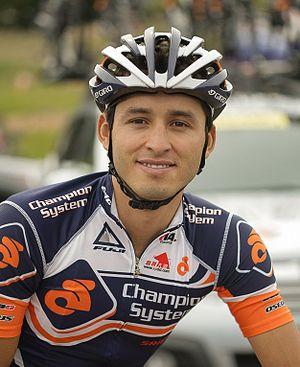
Gregory Juel Brenes Obando, né le 21 avril 1988 à Capellades de Alvarado, est un coureur cycliste costaricien.